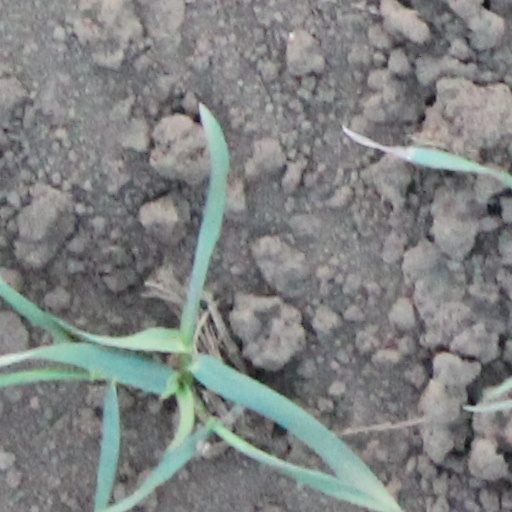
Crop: wheat